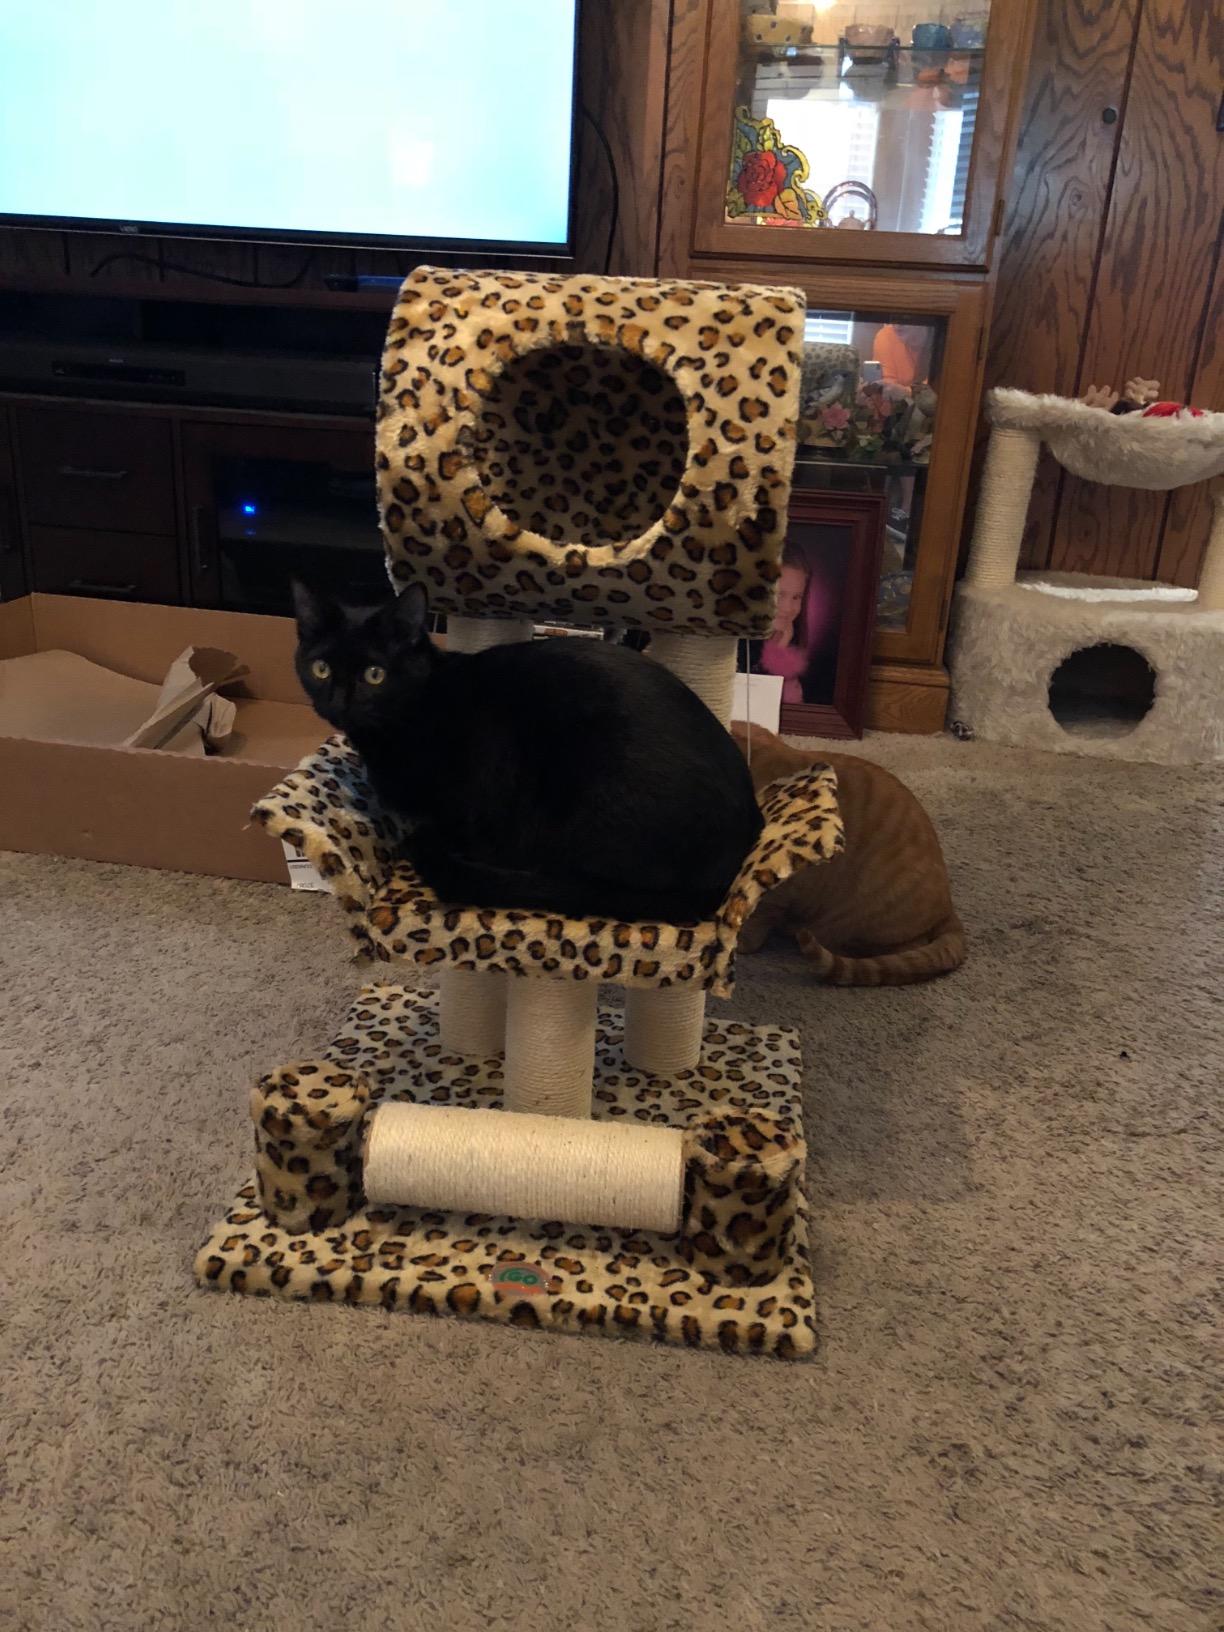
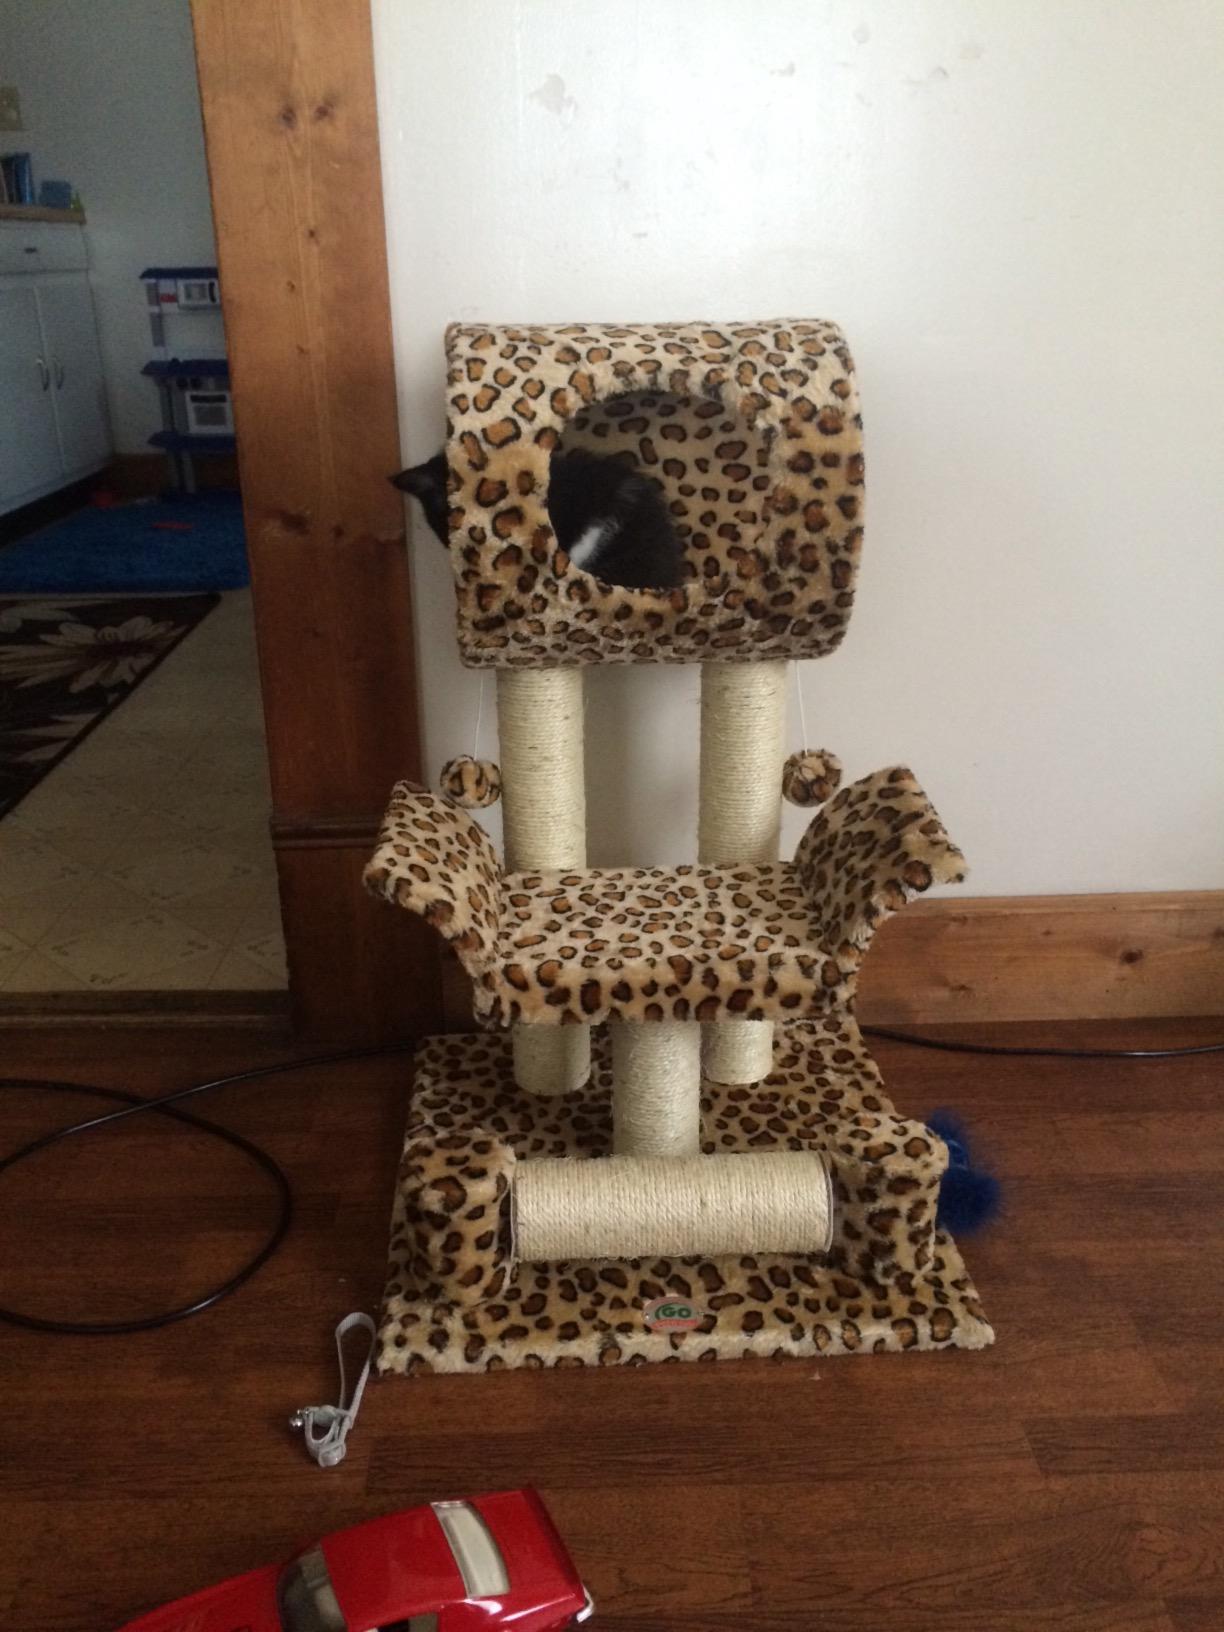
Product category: items_cat tree
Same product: yes